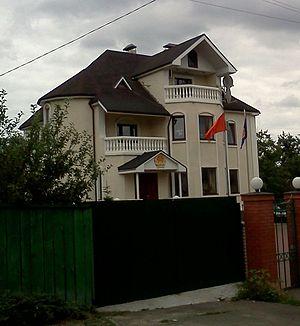
Voici les représentations diplomatiques du Viêt Nam à l'étranger, hormis les consulats honoraires: